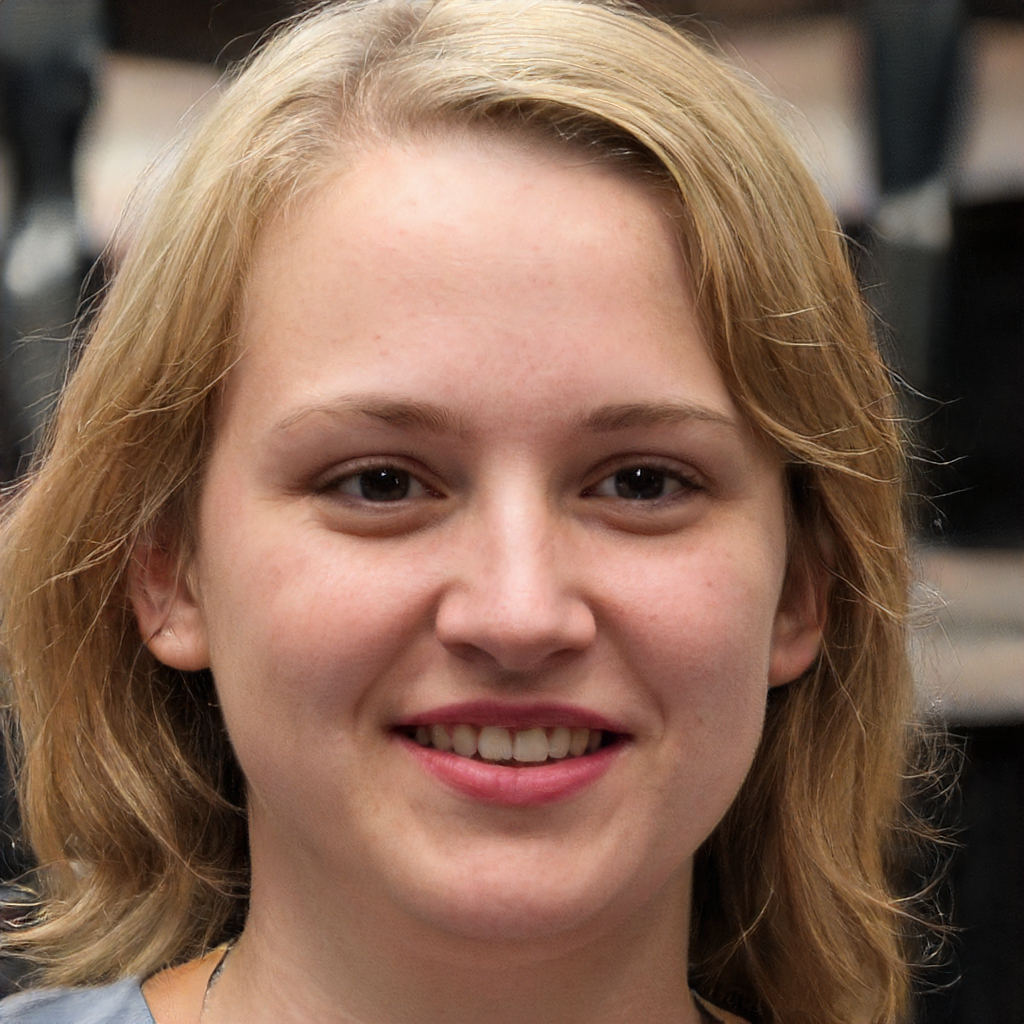
Gender: Female